Maximiliano Moreira

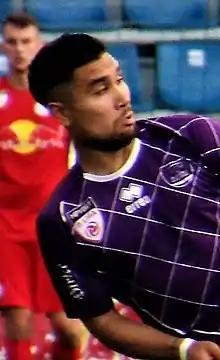
Moreira in 2019

Maximiliano Moreira Romero (born 11 June 1994) is an Uruguayan professional footballer who plays as a left-back and midfielder for Super League Greece club Levadiakos.